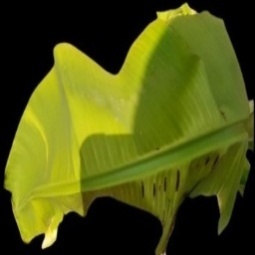
Label: Calcium